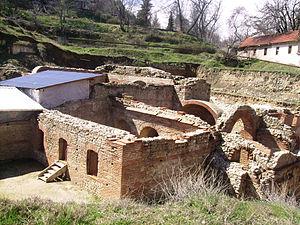
Bansko est un village du sud-est de la Macédoine du Nord, situé dans la municipalité de Stroumitsa. Le village comptait 1992 habitants en 2002.
Stroumitsa ou Strumica, est une municipalité et une ville du sud-est de la Macédoine du Nord. La municipalité comptait 45 087 habitants en 2002 et s'étend sur 321,89 km². La ville en elle-même compte 35 311 habitants, le reste de la population étant réparti dans les villages alentour. La ville tire son nom de la rivière Stroumitsa qui la traverse. C'est le principal centre économique du sud-est du pays.